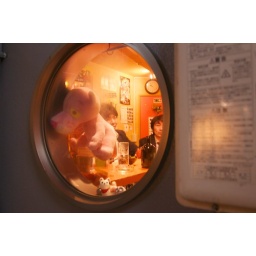
Looking through window at bar in Golden Gai